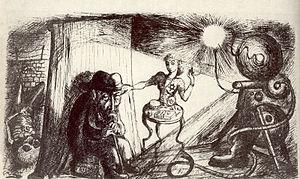
Theresienstadt. Ein Dokumentarfilm aus dem jüdischen Siedlungsgebiet, également connu sous le titre apocryphe Der Führer schenkt den Juden eine Stadt, est un film de propagande nazie en noir et blanc sonore réalisé en 1944 par Kurt Gerron sur ordre des autorités nazies et achevé en 1945 par Karel Pečený. Considéré comme le comble du cynisme et l'exemple le plus pernicieux du cinéma nazi, il s'agit du second film nazi, et le plus notable, à prendre pour sujet le camp de concentration de Theresienstadt, le seul camp sur lequel les nazis aient choisi de montrer un film, après l'avoir « embelli » en vue de la visite d'une délégation internationale de la Croix-Rouge. Ce second film est également le seul film sonore existant sur les camps, cette situation unique conduisant H.G. Adler à attribuer à Theresienstadt le surnom de Hollywood des camps de concentration. Le film est réputé perdu dans sa version intégrale, seuls quelques fragments subsistent.